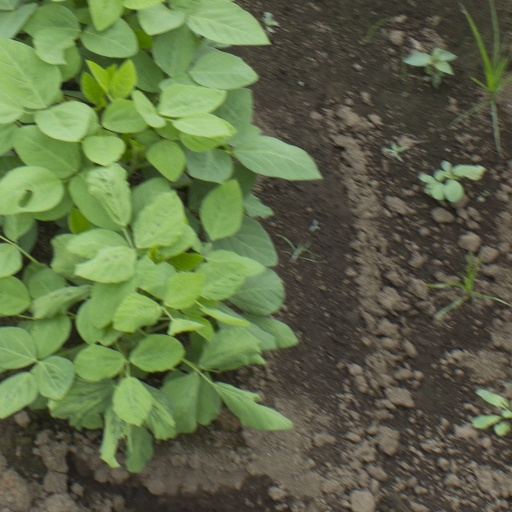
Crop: soybean